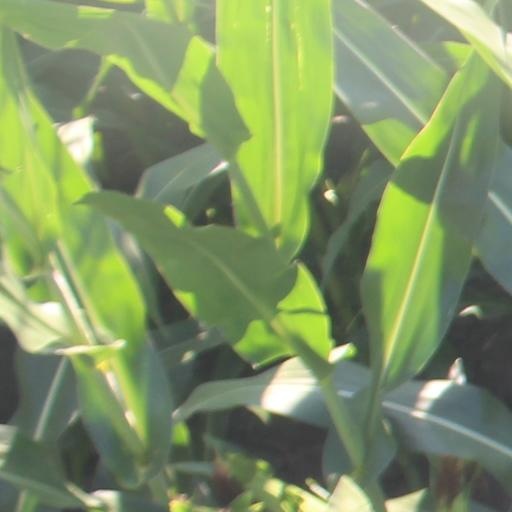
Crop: maize; corn